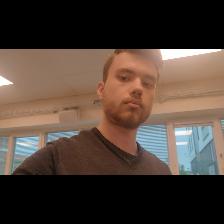
Label: Human